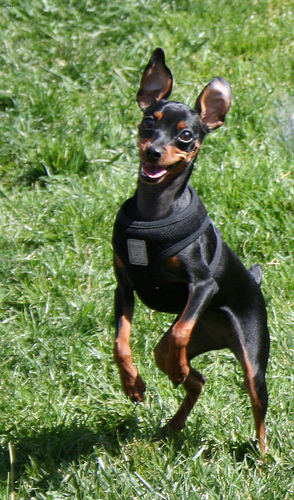
Animal: dog
Breed: miniature_pinscher